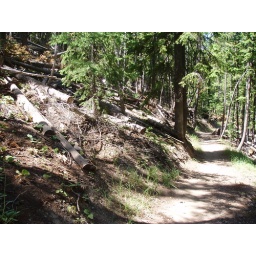
The trail was in perfect shape, even kept clear of trees that had fallen (and later cut away).